Montana Army National Guard

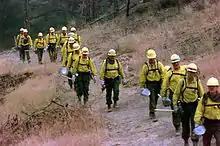
Montana Army National Guardsmen helping during a wildfire fighting effort

National Guard units can be mobilized at any time by presidential order to supplement regular armed forces, and upon declaration of a state of emergency by the governor of the state in which they serve. Unlike Army Reserve members, National Guard members cannot be mobilized individually (except through voluntary transfers and Temporary Duty Assignments TDY), but only as part of their respective units. However, there has been a significant number of individual activations to support military operations (2001-?); the legality of this policy is a major issue within the National Guard.